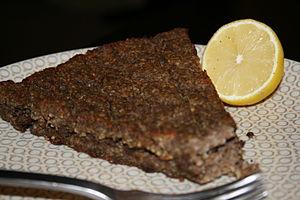
Le kebbé est un plat de la cuisine levantine, mais aussi de la cuisine kurde, cuisine turque et de la cuisine arménienne et de manière générale de la cuisine du Proche-Orient. Il se présente sous la forme d'une boulette légèrement allongée.